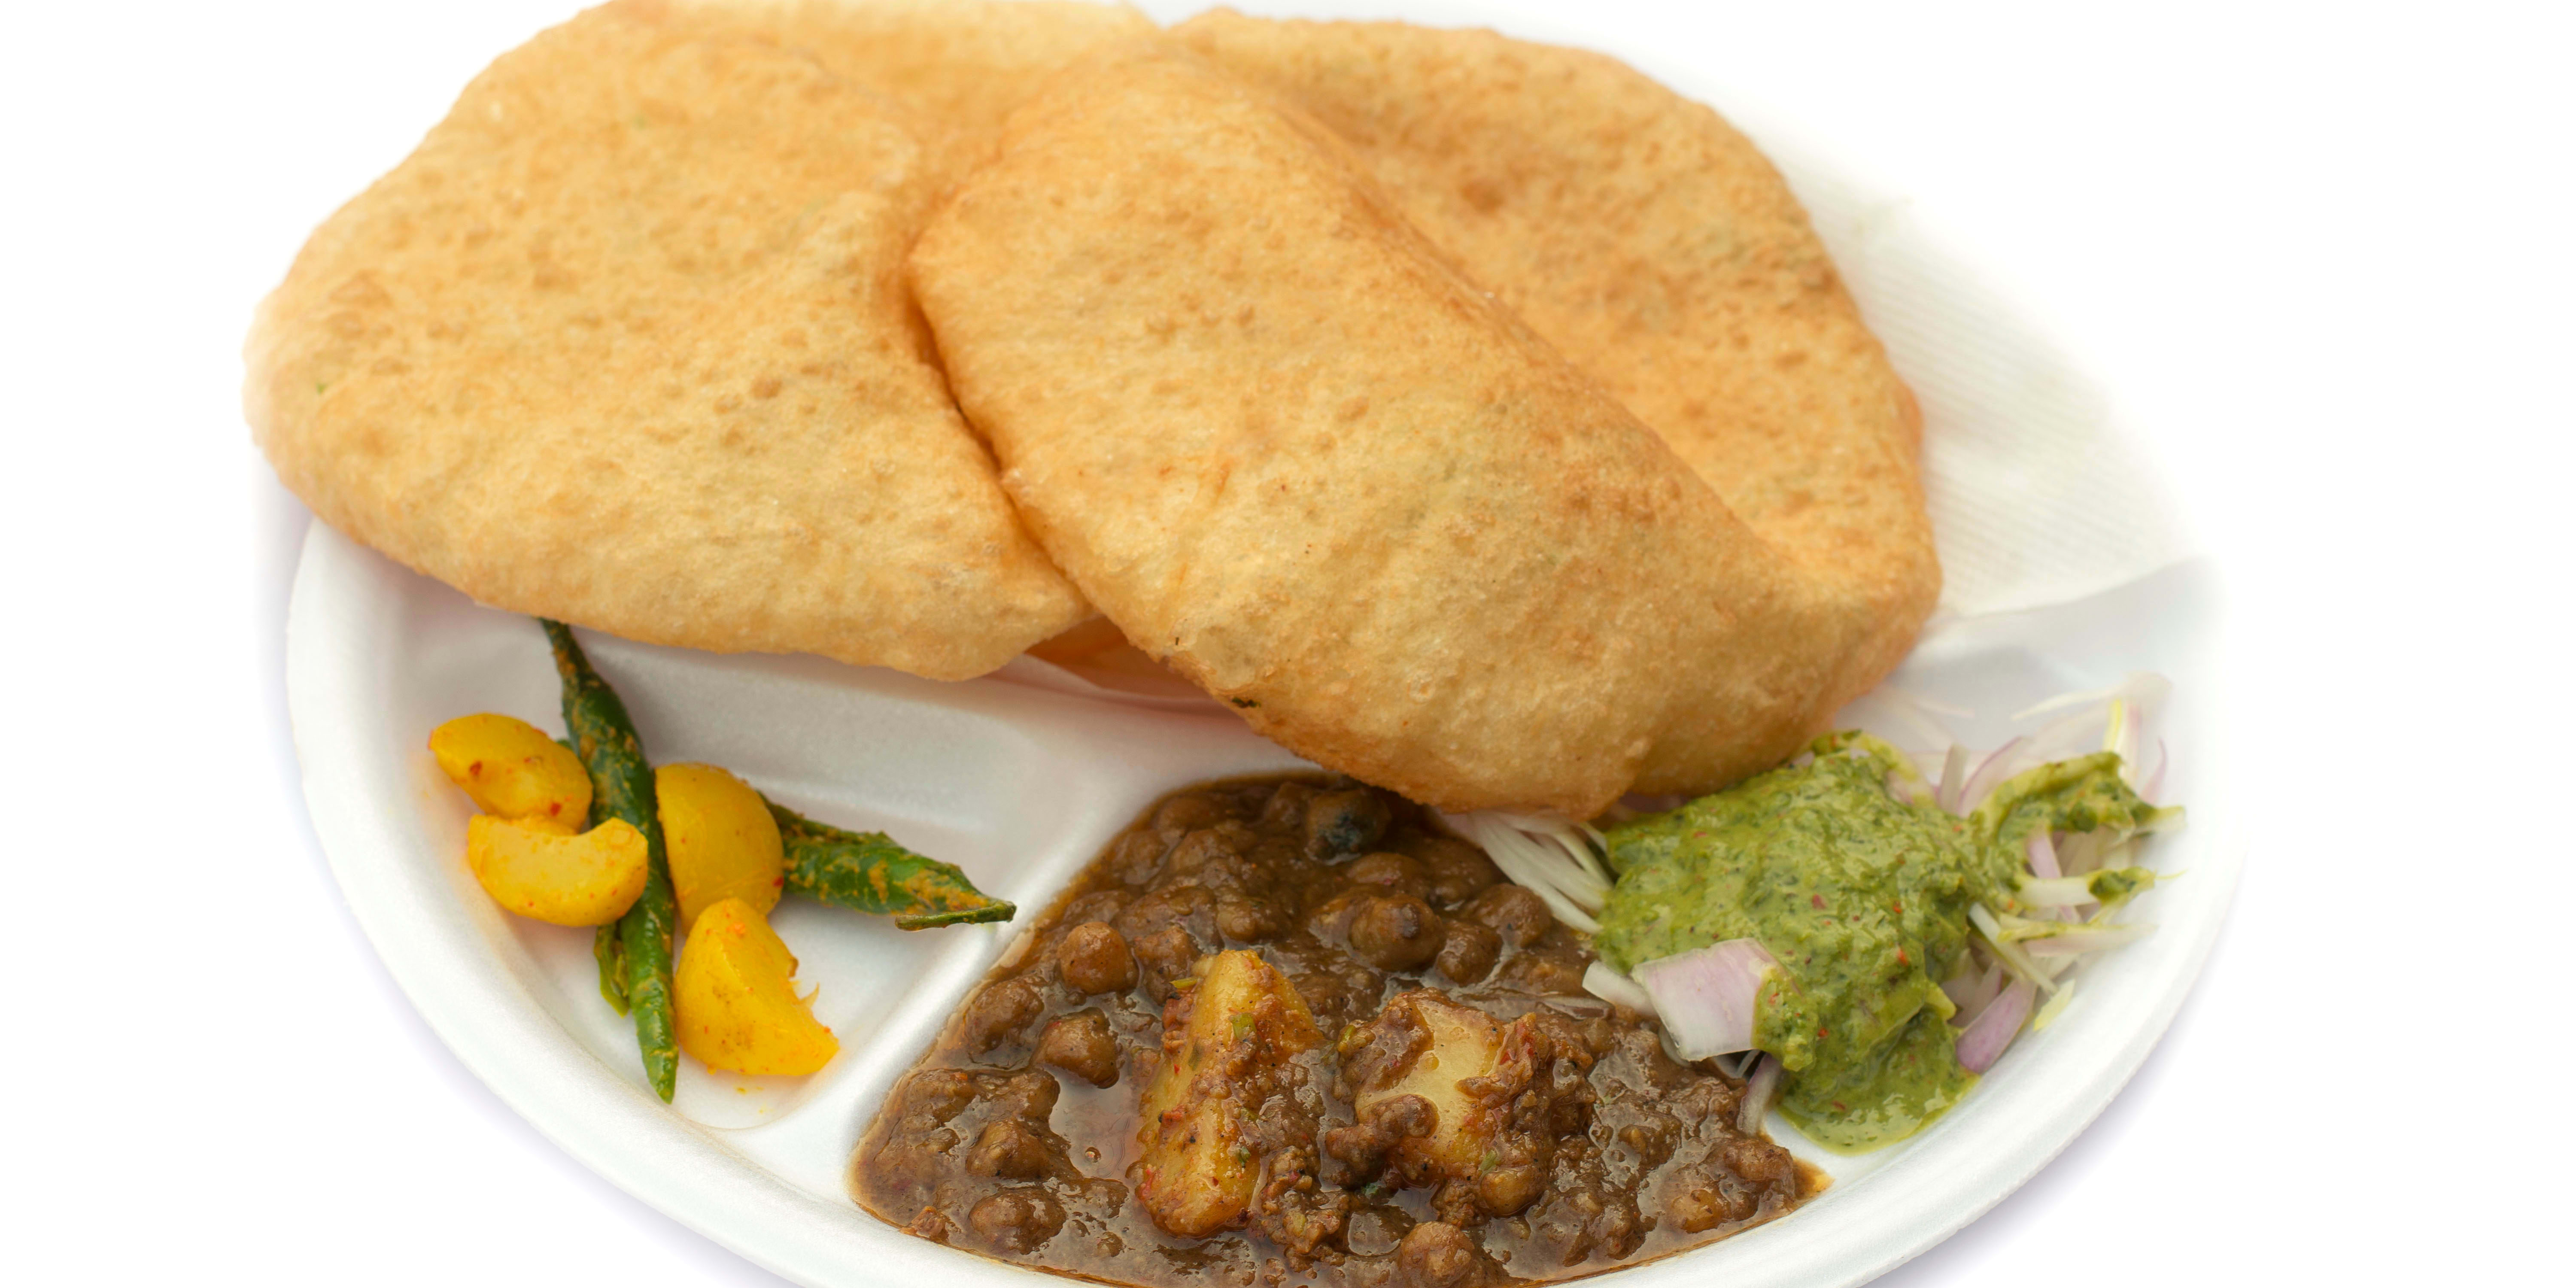
Dish: chole_bhature